Topmodell (Hungarian TV series)

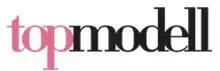
Show Logo (Season 1)

Topmodell is a Hungarian reality television series that was based on American model Tyra Banks' "America's Next Top Model". Hungarian model Viktória Vámosi hosted the first cycle, but left the show near the end of the season due to creative discrepancies with the Hungarian producers. She was replaced by Panni Epres.